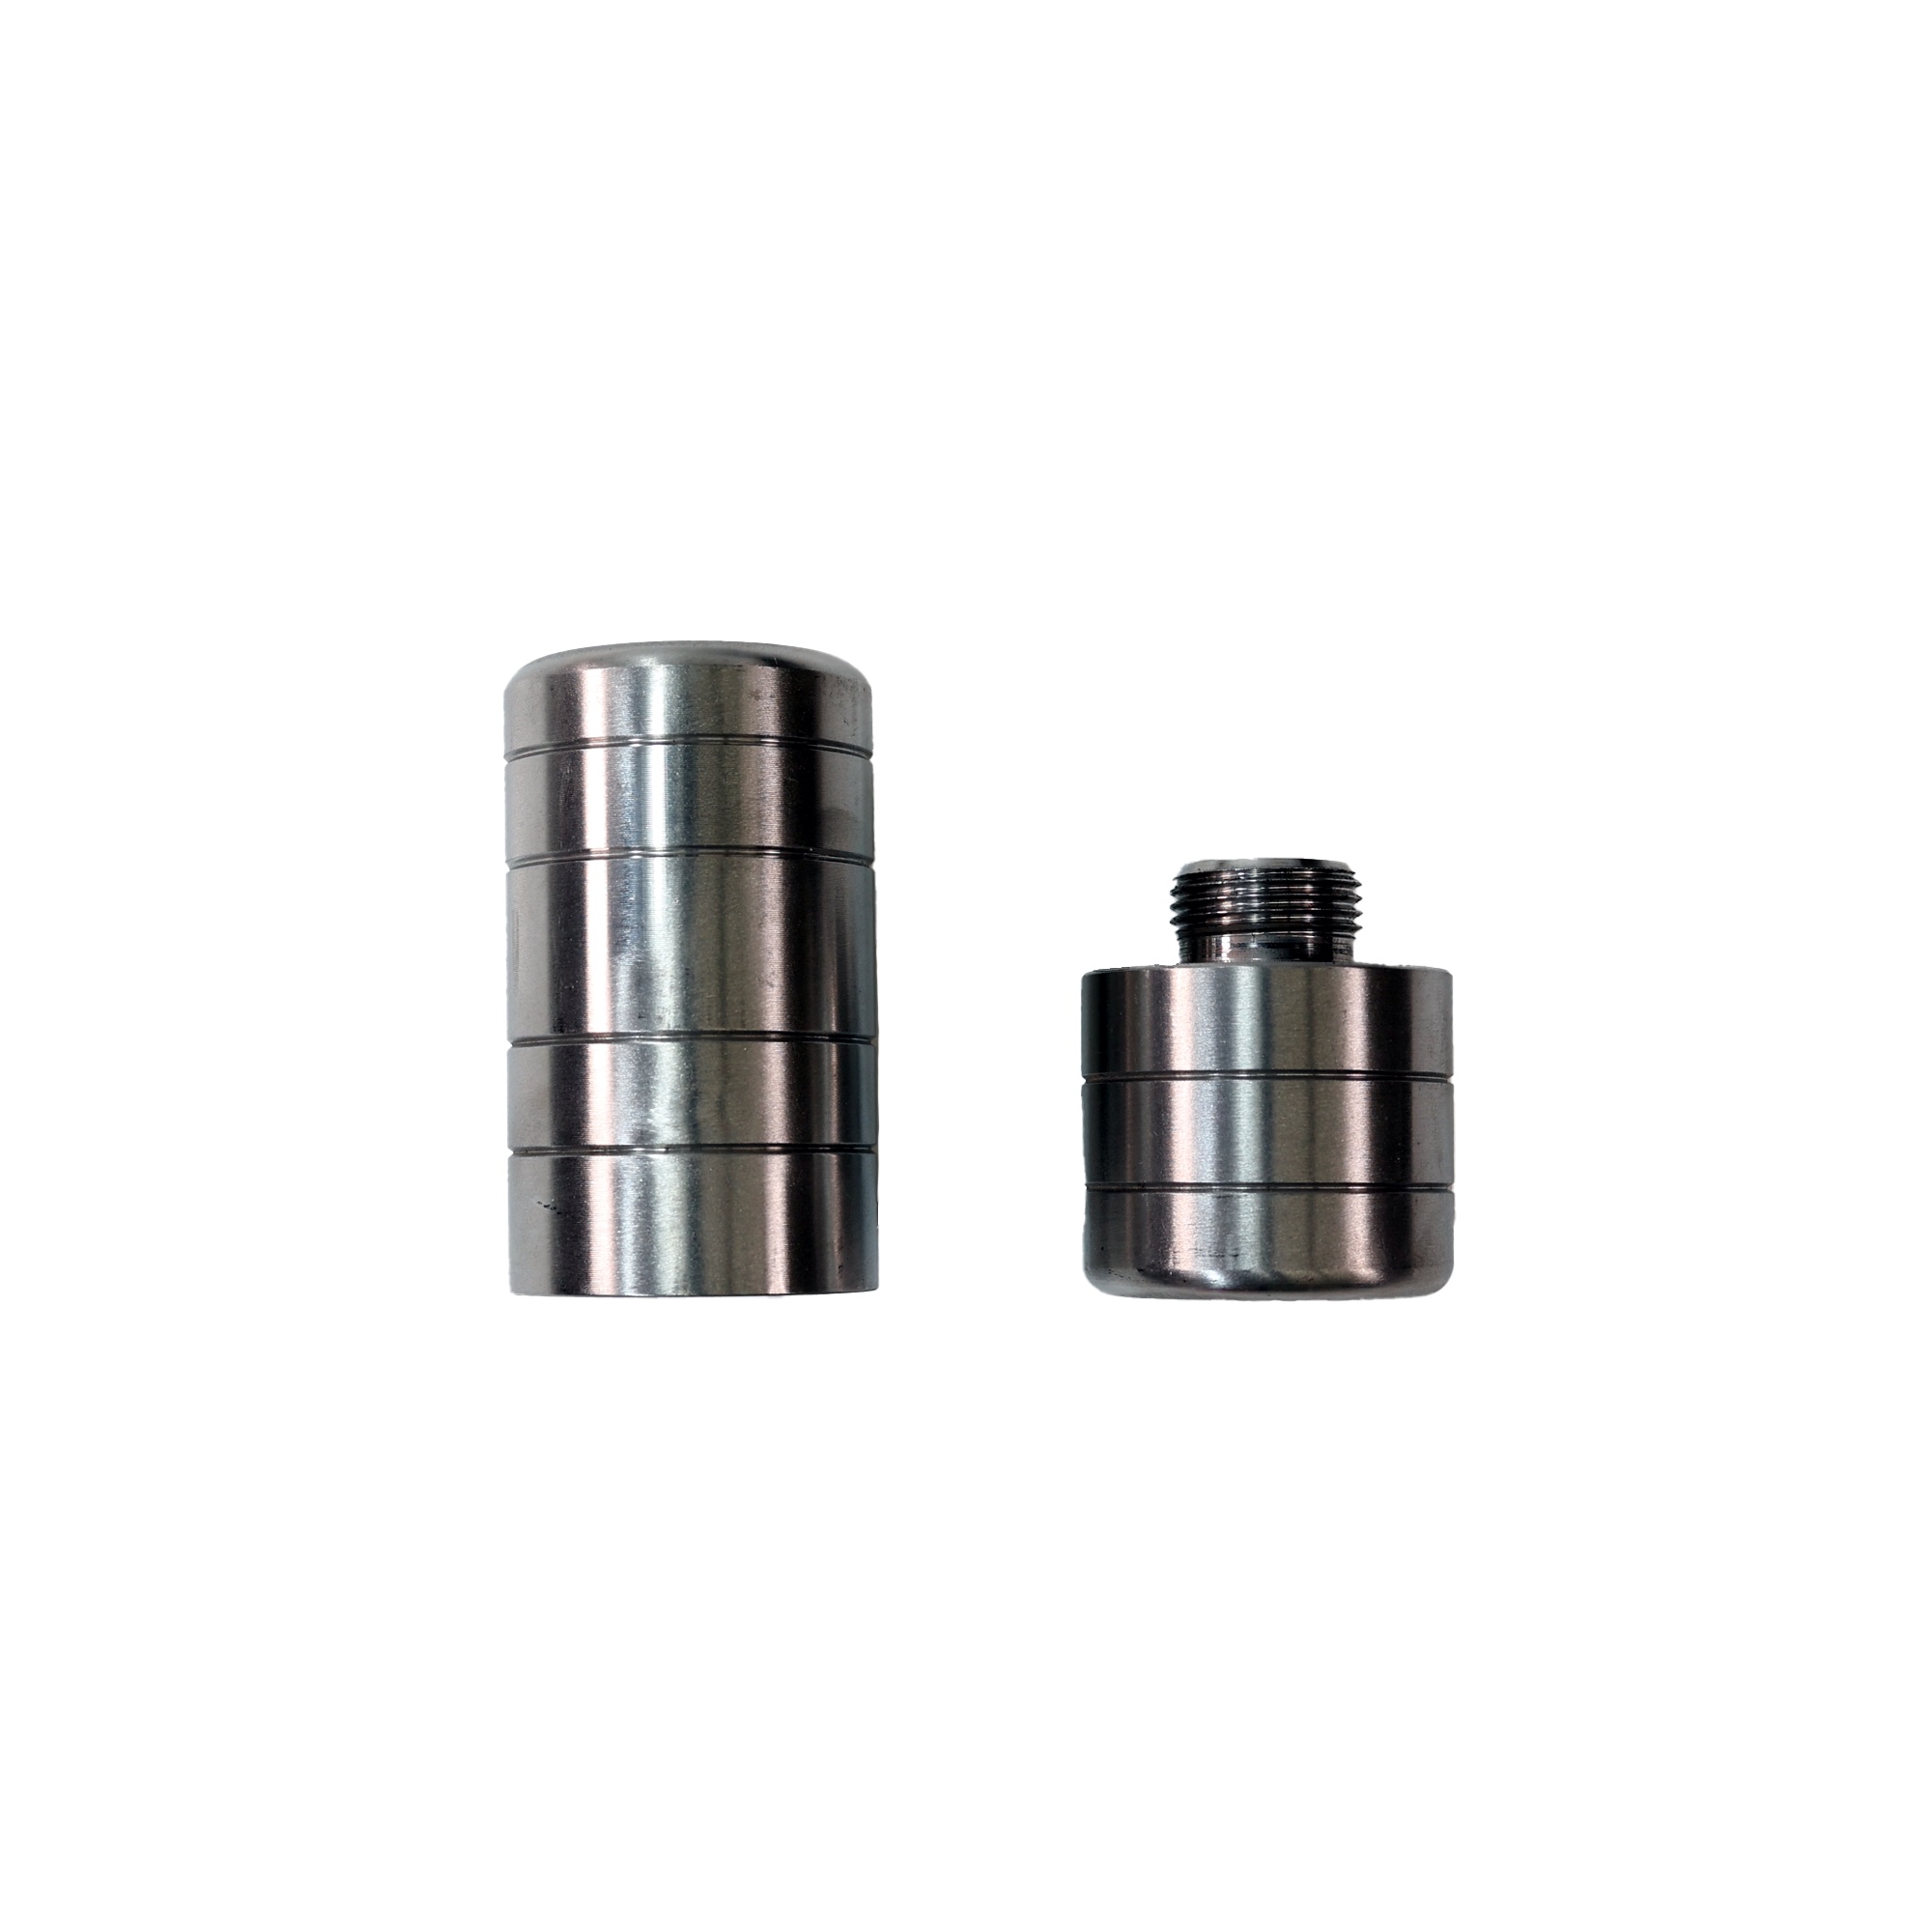
フルーレ／エペコンビネーションウエイト(500/750)
商品説明 エペ、フルーレの検査用の重りです。 500g、750gの両方に対応しています。 500gを使いたい時は下方を簡単に取り外して﻿使用することができます。 500gと750gをそれぞれ揃える必要がないため、便利です。 注意事項 ※商品を使用前に、タグ等に記載されている「取り扱い上の注意書き」、「洗濯表示」を必ずご確認ください。 ※商品画像は、光の当たり具合やディスプレイなどの閲覧環境により、実際の色味と異なって見える場合がございます。予めご了承ください。 ※商品の色味の目安は、商品単体の画像をご参照ください。 ※画像の商品はサンプルです。実際の商品と色味、仕様、加工、サイズ、素材等が若干異なる場合がございます。 ※工場の生産や輸入の都合上、納期が変更になる場合がございます。発送日の前後については予めご了承ください。 ※入荷状況により、お客様への発送が店頭販売より遅れる場合もございます。 ※ご注文いただいた商品のお届け時期の確認は、注文履歴ページより行えます。 ※その他の予約商品や通常商品との同時決済はできません。
Brand: Absolute Fencing Gear Inc.
Category: Sporting Goods > Athletics > Fencing > Fencing Training Aids > Fencing Dummies